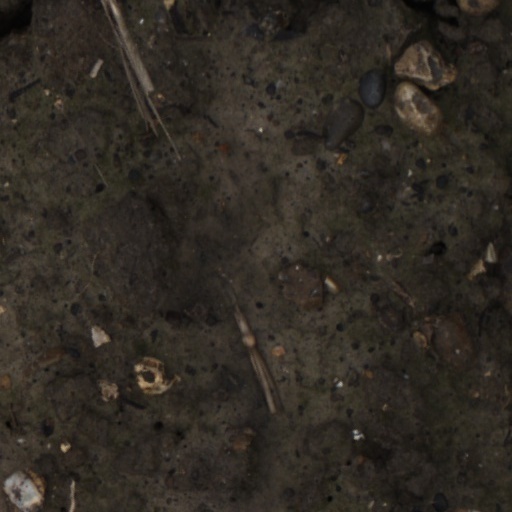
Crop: wheat